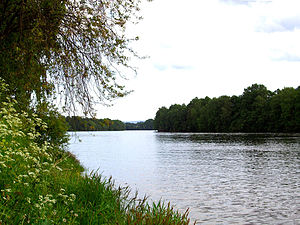
Drammenselven
Drammenselven set fra Solbergelva i Nedre Eiker.
Drammenselva er en af de største elve i Norge og afvander et areal på omkring 17.000 km², og har en vandføring på ca 300 m³ i sekundet. Elven er 48 km lang og løber fra Tyrifjorden ved Vikersund og møder havet inderst i Drammensfjorden i Drammen.